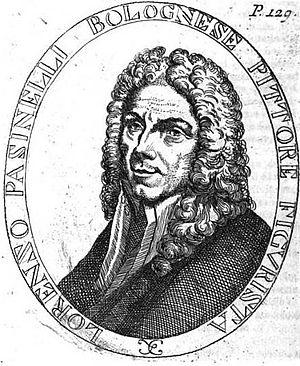
Lorenzo Pasinelli est un peintre italien de l'école bolonaise.